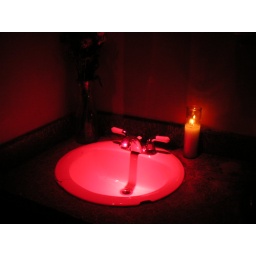
sink in galapagos bathroom